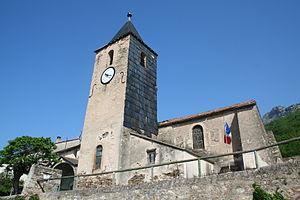
Colombières-sur-Orb (Hérault) - église Saint-Pierre.
Colombières-sur-Orb est une commune française située dans le département de l'Hérault en région Occitanie. La commune se situe dans le canton d'Olargues.